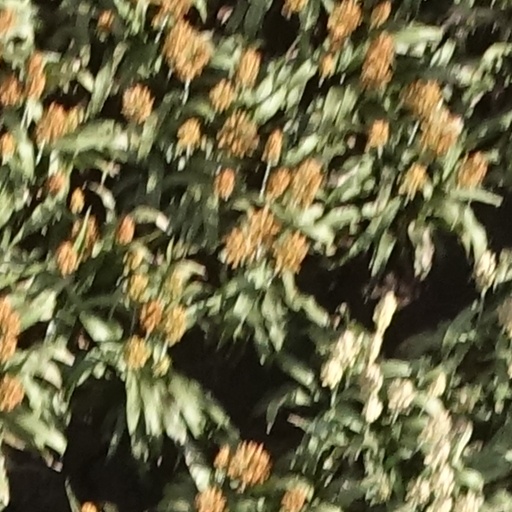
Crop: sorghum